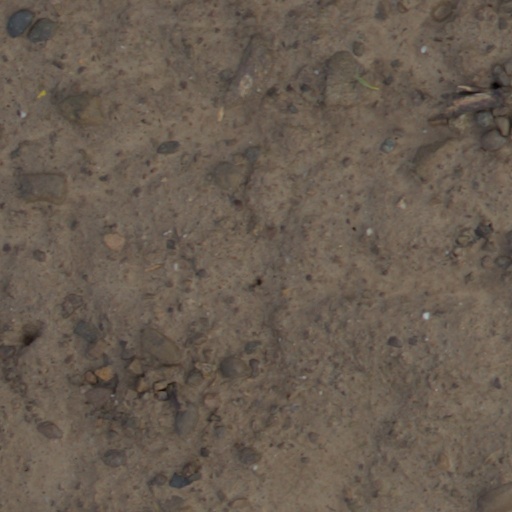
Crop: wheat